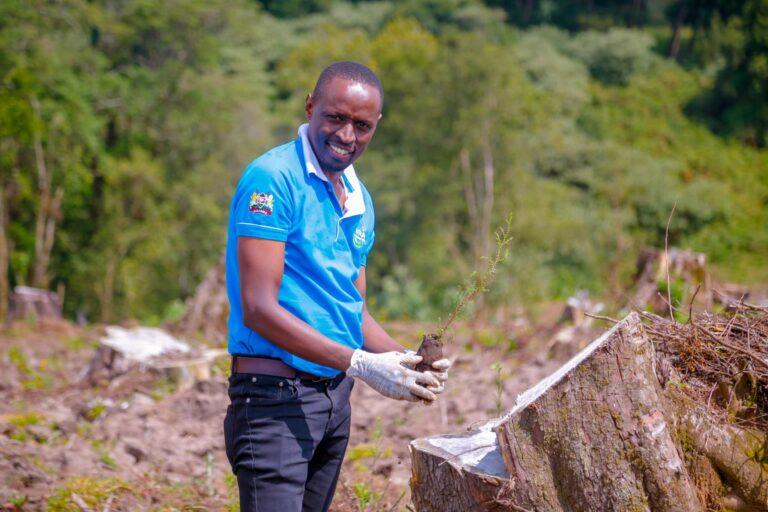
Mwanaume mchapakazi na mtanashati ambaye anajishughulisha na masuala ya misitu, akiendelea kupanda miche ya miti ambayo ameinunua kwa wakulima ambao pia ni shughuli yao kusia vitalu mbalimbali.